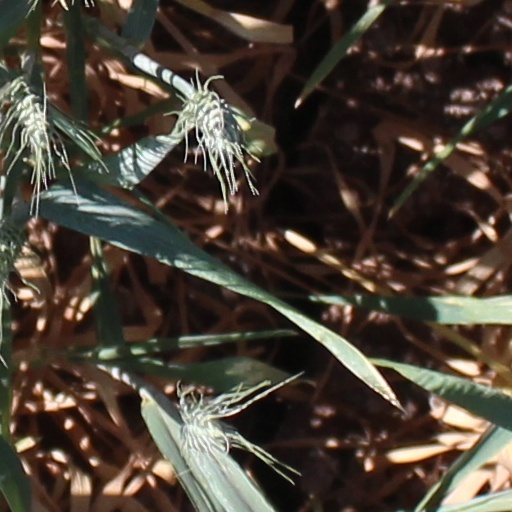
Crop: wheat